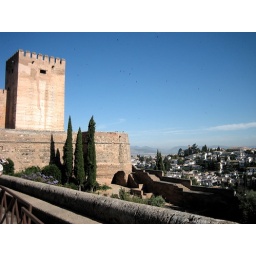
the citadel at the alhambra. the black spots in the sky are the birds which constantly circle around it.